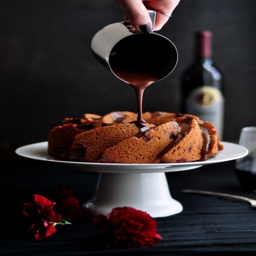
warning : just looking at these recipes will make you very hungry .